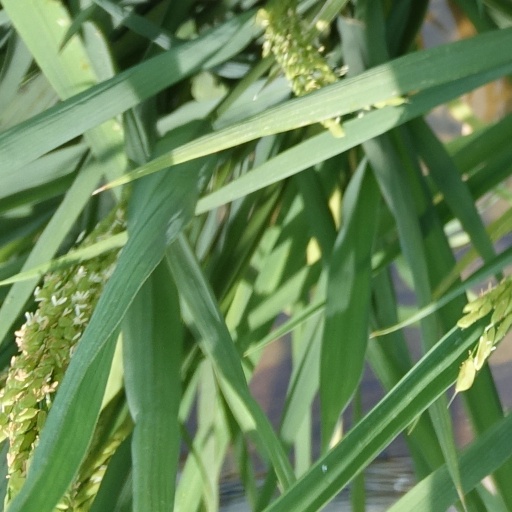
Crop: rice